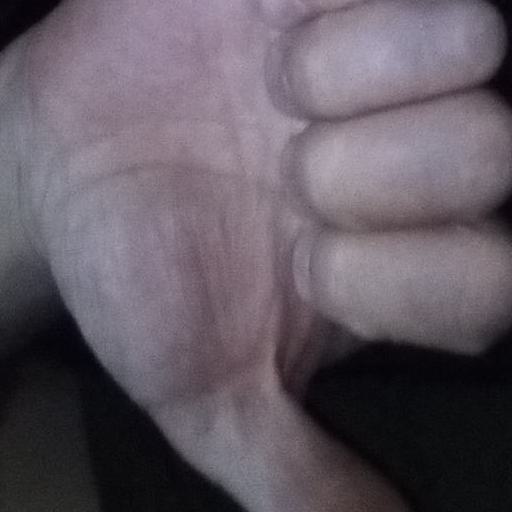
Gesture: dislike